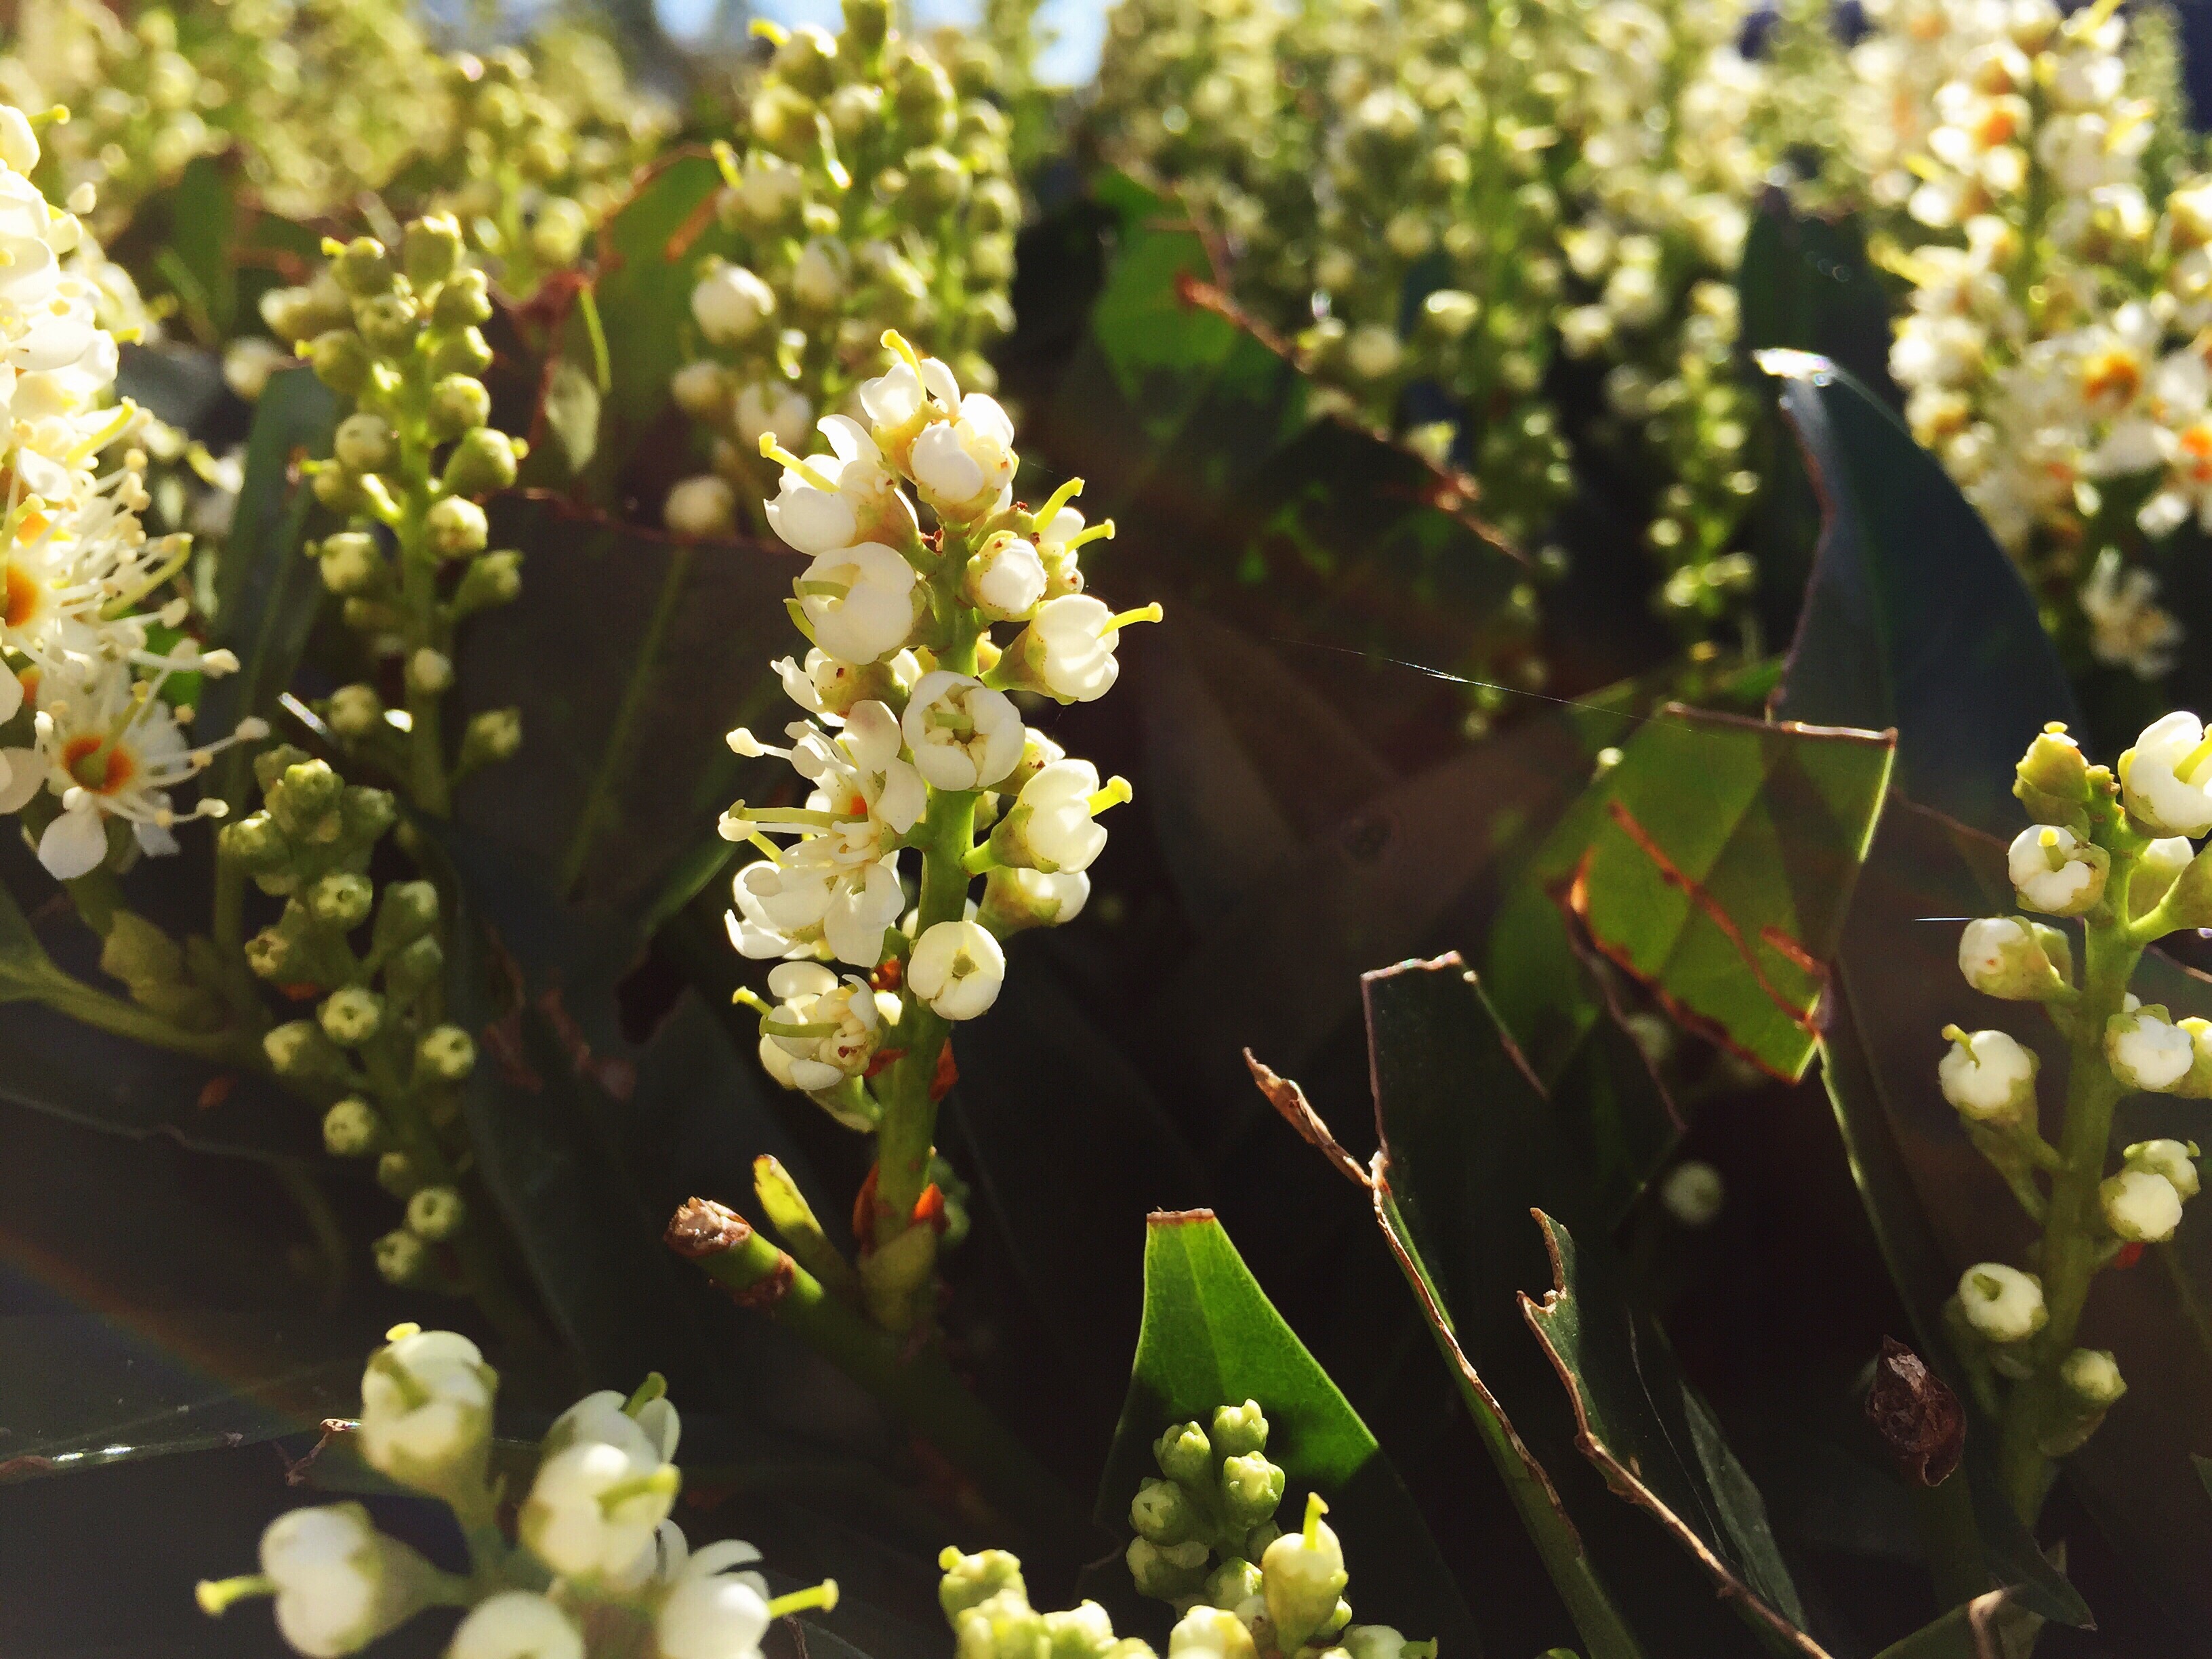
tree, nature, blossom, plant, fruit, leaf, flower, food, green, produce, botany, flora, wildflower, shrub, macro photography, flowering plant, woody plant, land plant